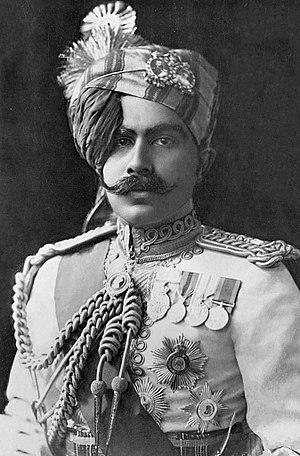
Le maharaja, major-général, sir Ganga Singh Bahadur est le maharadjah régnant de l'État princier du Bikaner de 1888 à 1943.